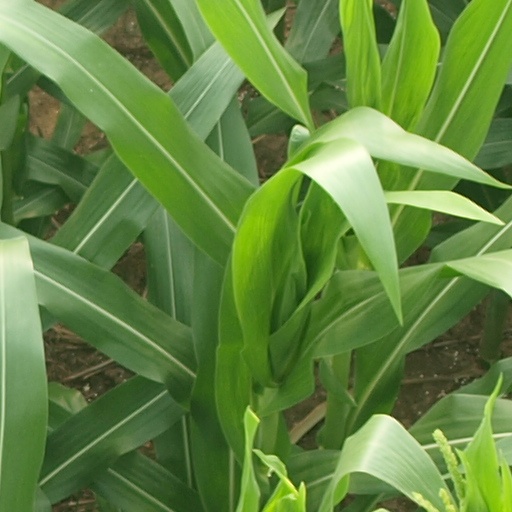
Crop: maize; corn